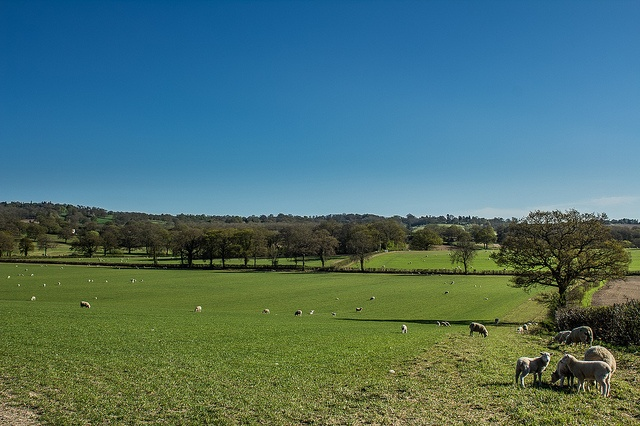
A herd of animals grazing on a lush green field.
A large grassy field with grazing sheep in it
many different animals on a large field of gren grass
A wide field with various animals and trees.
THERE IS A LAND WITH A LOT OF SHEEPS ON THE GREEN